Conservation and restoration of Pompeian frescoes

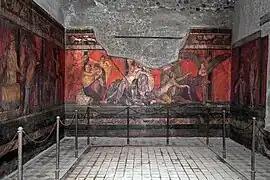
Roman fresco Villa dei Misteri Pompeii

The frescoes have been affected by rain and groundwater, which have caused water damage and rising damp, resulting in deteriorating and collapsing walls. Frescoes are part of an open physical system in which they are in contact with contiguous structures—such as walls, roofs, and the ground—that are dynamically involved in a series of chemical and physical events, such as the capillary movement and rise of moisture. Catastrophic physical forces such as earthquakes—which have been causing structural damage to the buildings and cracks in the walls since A.D. 62 —and the eruption of Mount Vesuvius, have contributed to the deterioration of the frescoes. The frescoes of Pompeii were both damaged by the eruption of Mount Vesuvius from heat and falling debris, which scratched and loosened the plaster and paint, and simultaneously preserved by the volcanic ash until their discovery. In addition, the frost of 1816 entirely destroyed murals in the Amphitheatre in the Villa of Cicero at the Praedia of Julia Felix.